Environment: real
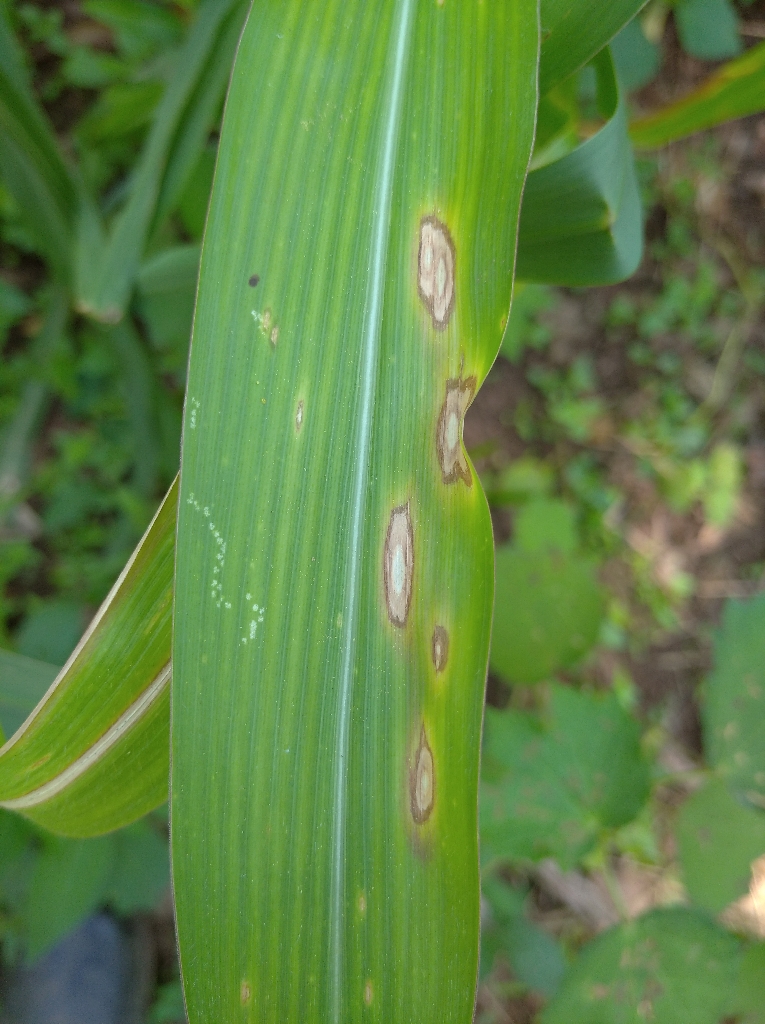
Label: northern_corn_leaf_blight